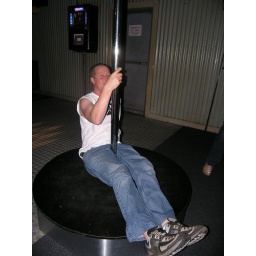
Lee around pole in Mission beach